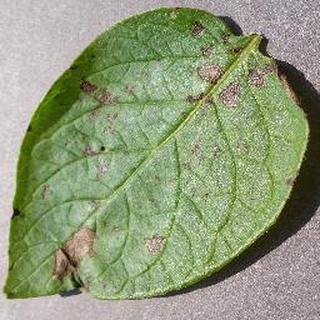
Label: potato_early_blight